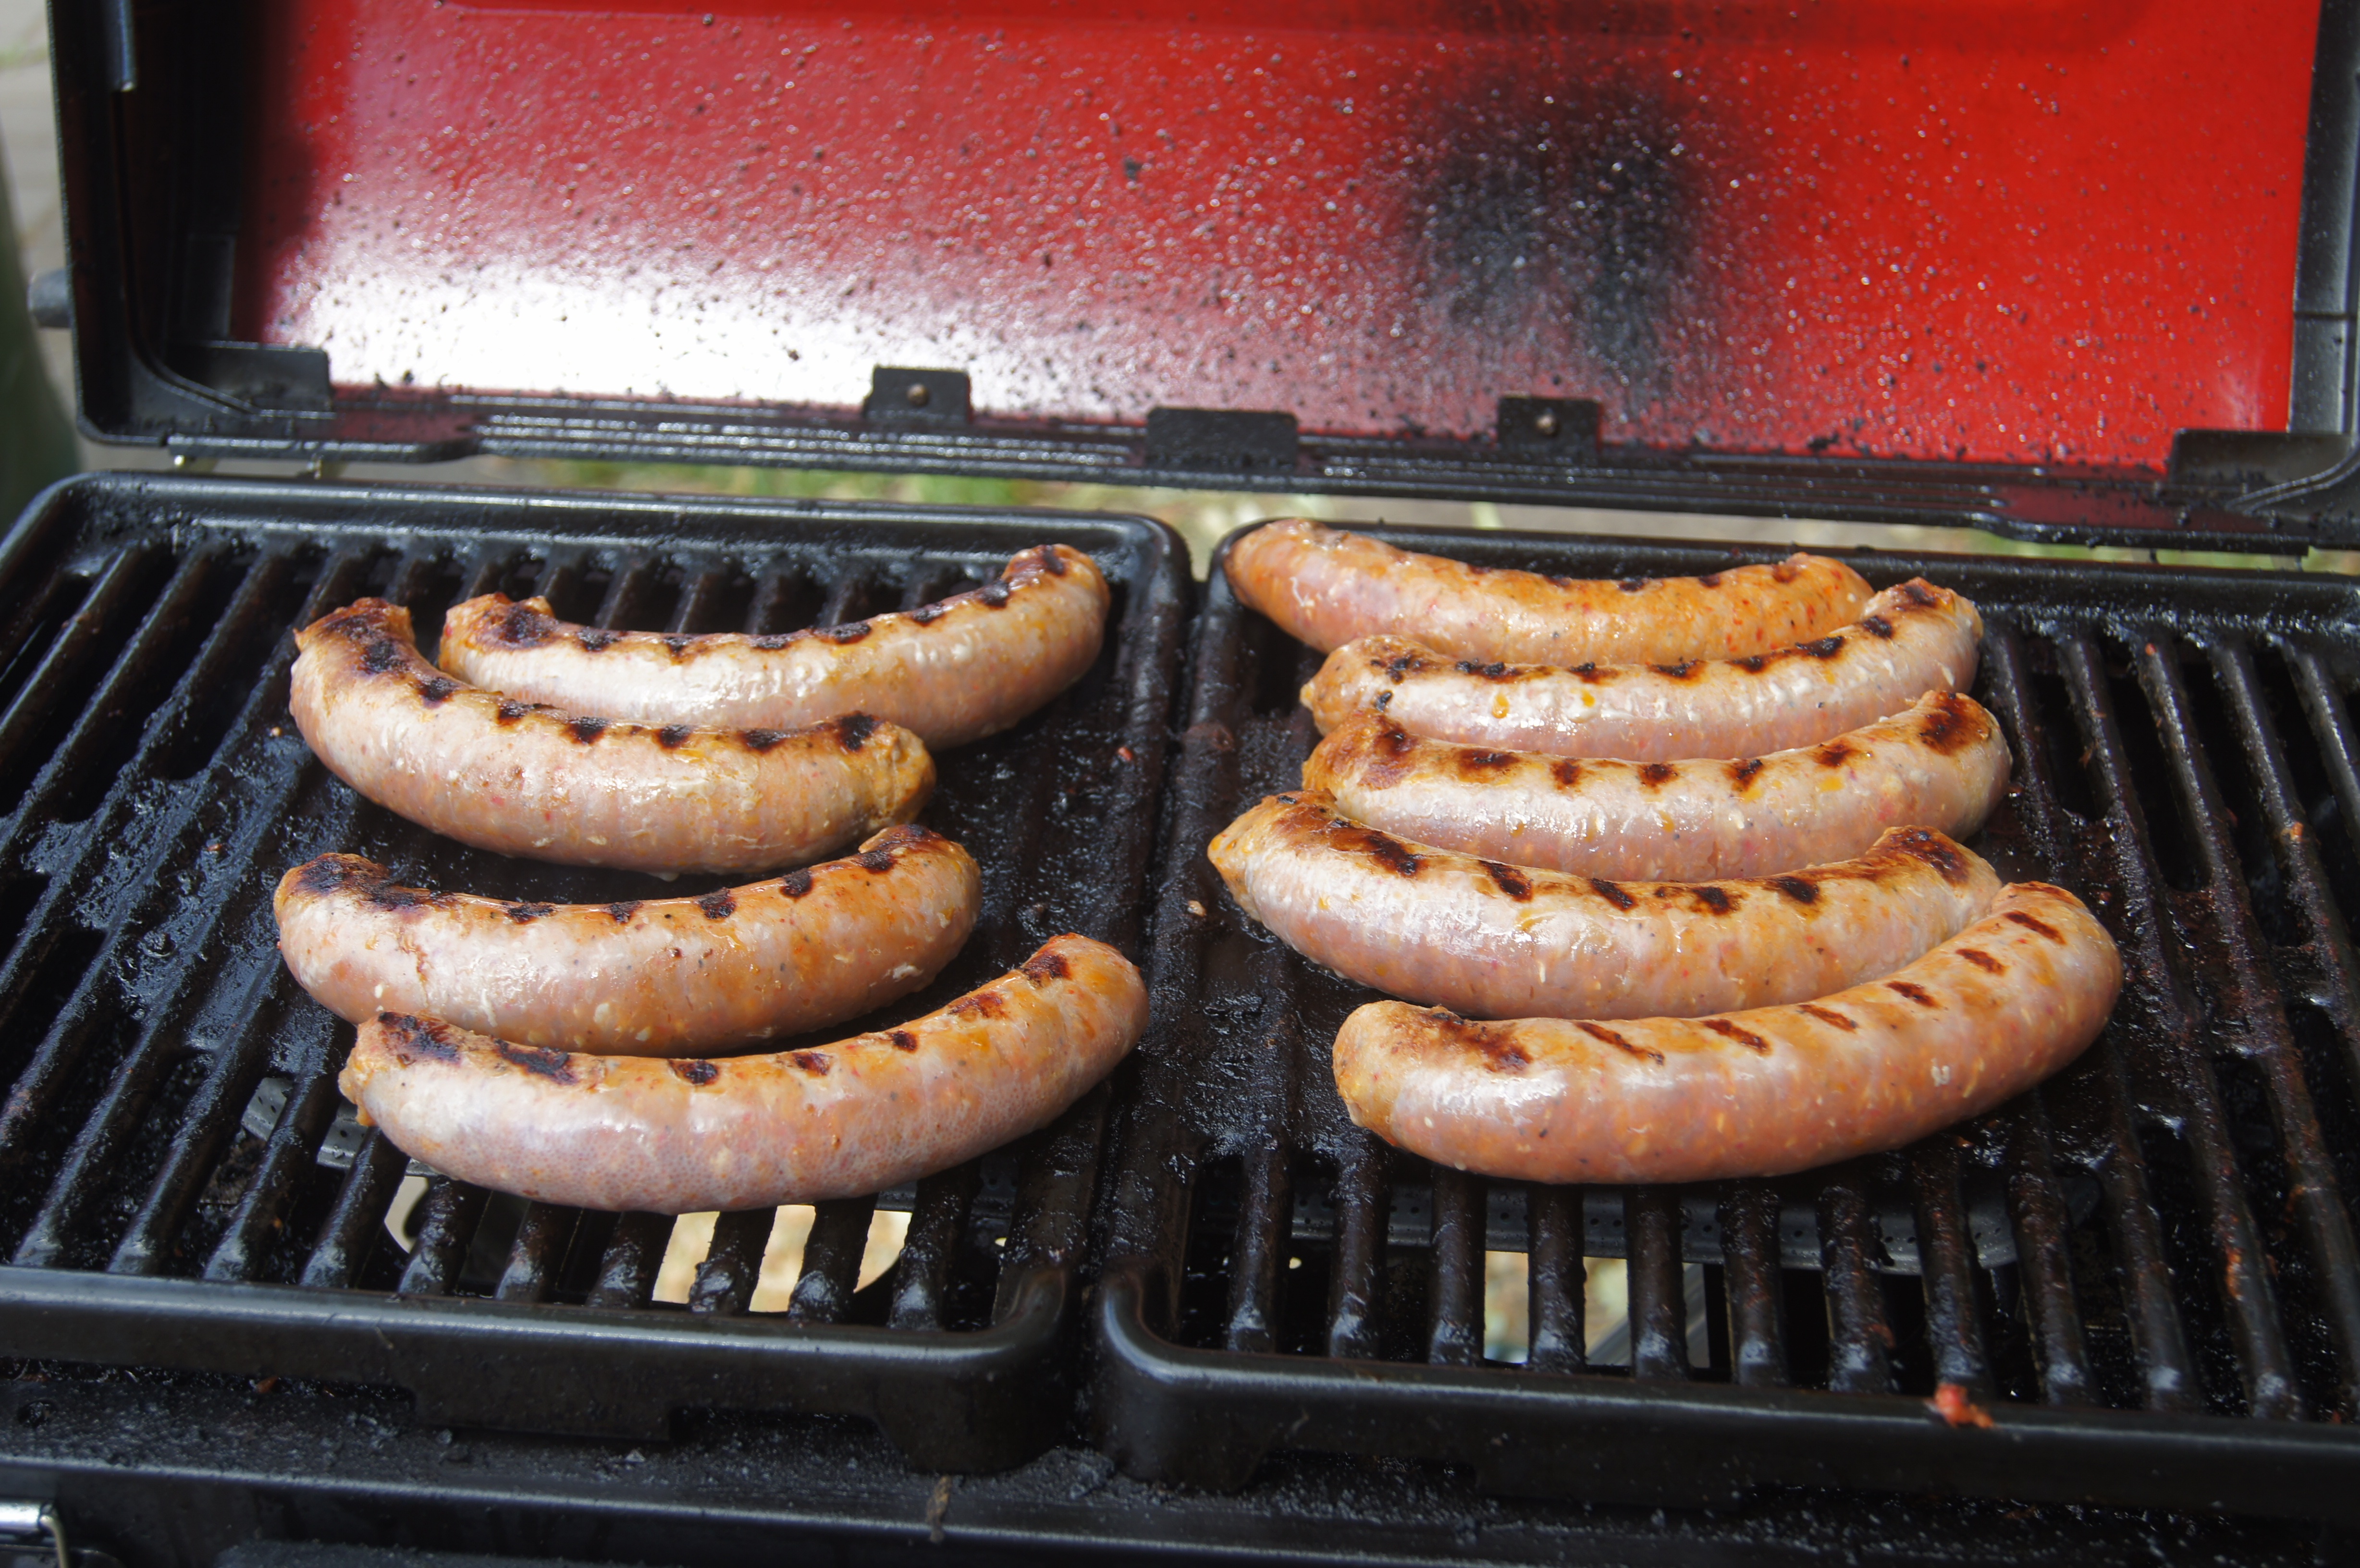
dish, meal, food, cooking, bbq, meat, barbecue, cuisine, sausage, outdoors, bratwurst, grilling, barbecue grill, human action, outdoor grill, animal source foods